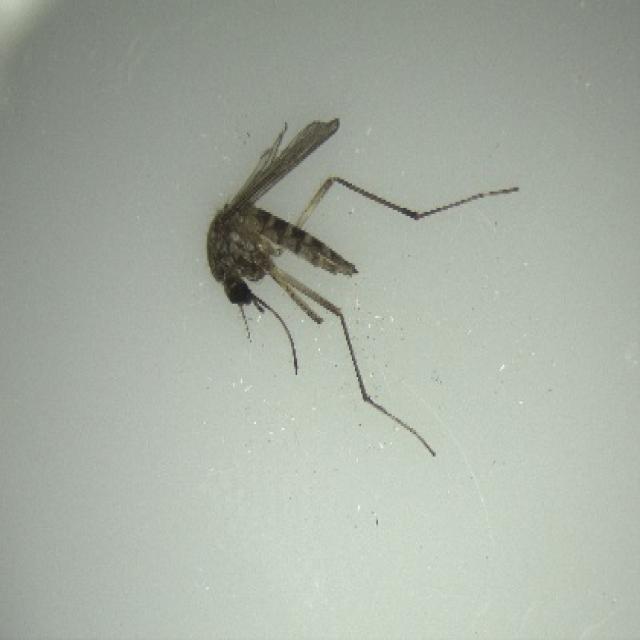
Species: aedes_vexans